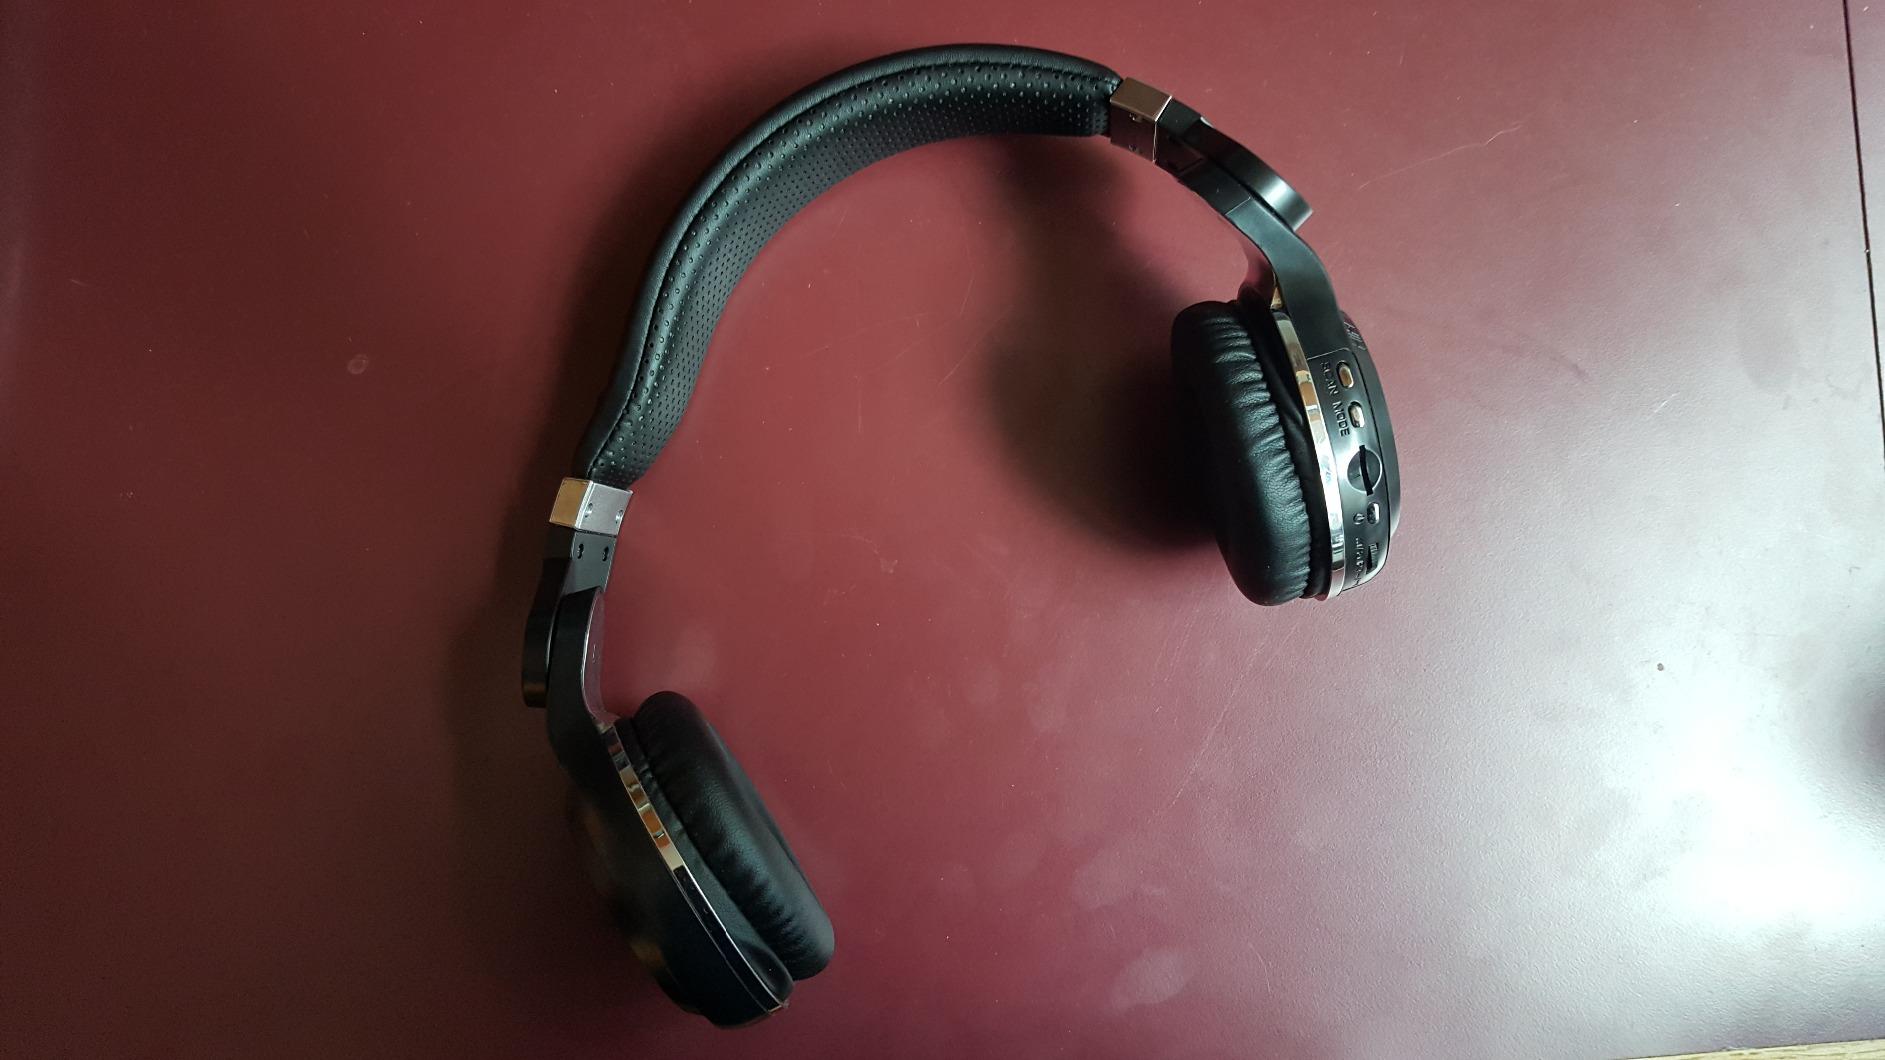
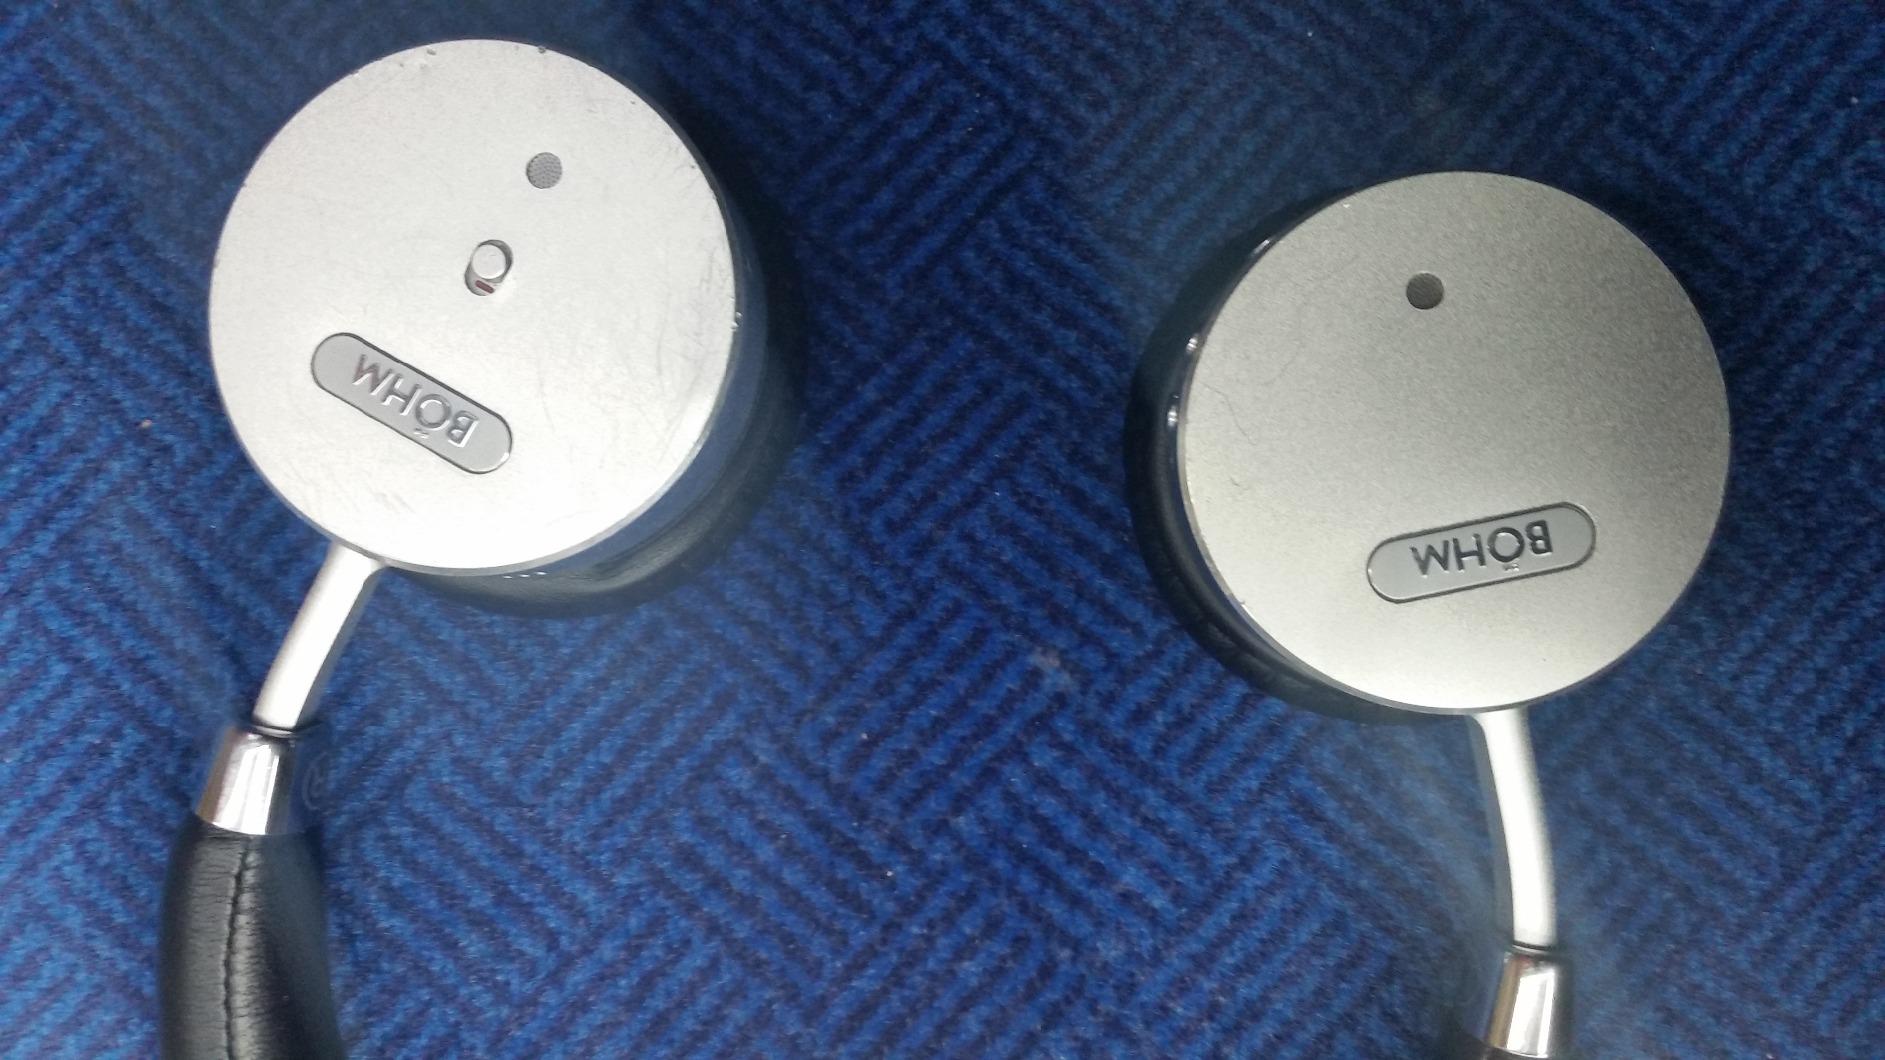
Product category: headphones
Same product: no